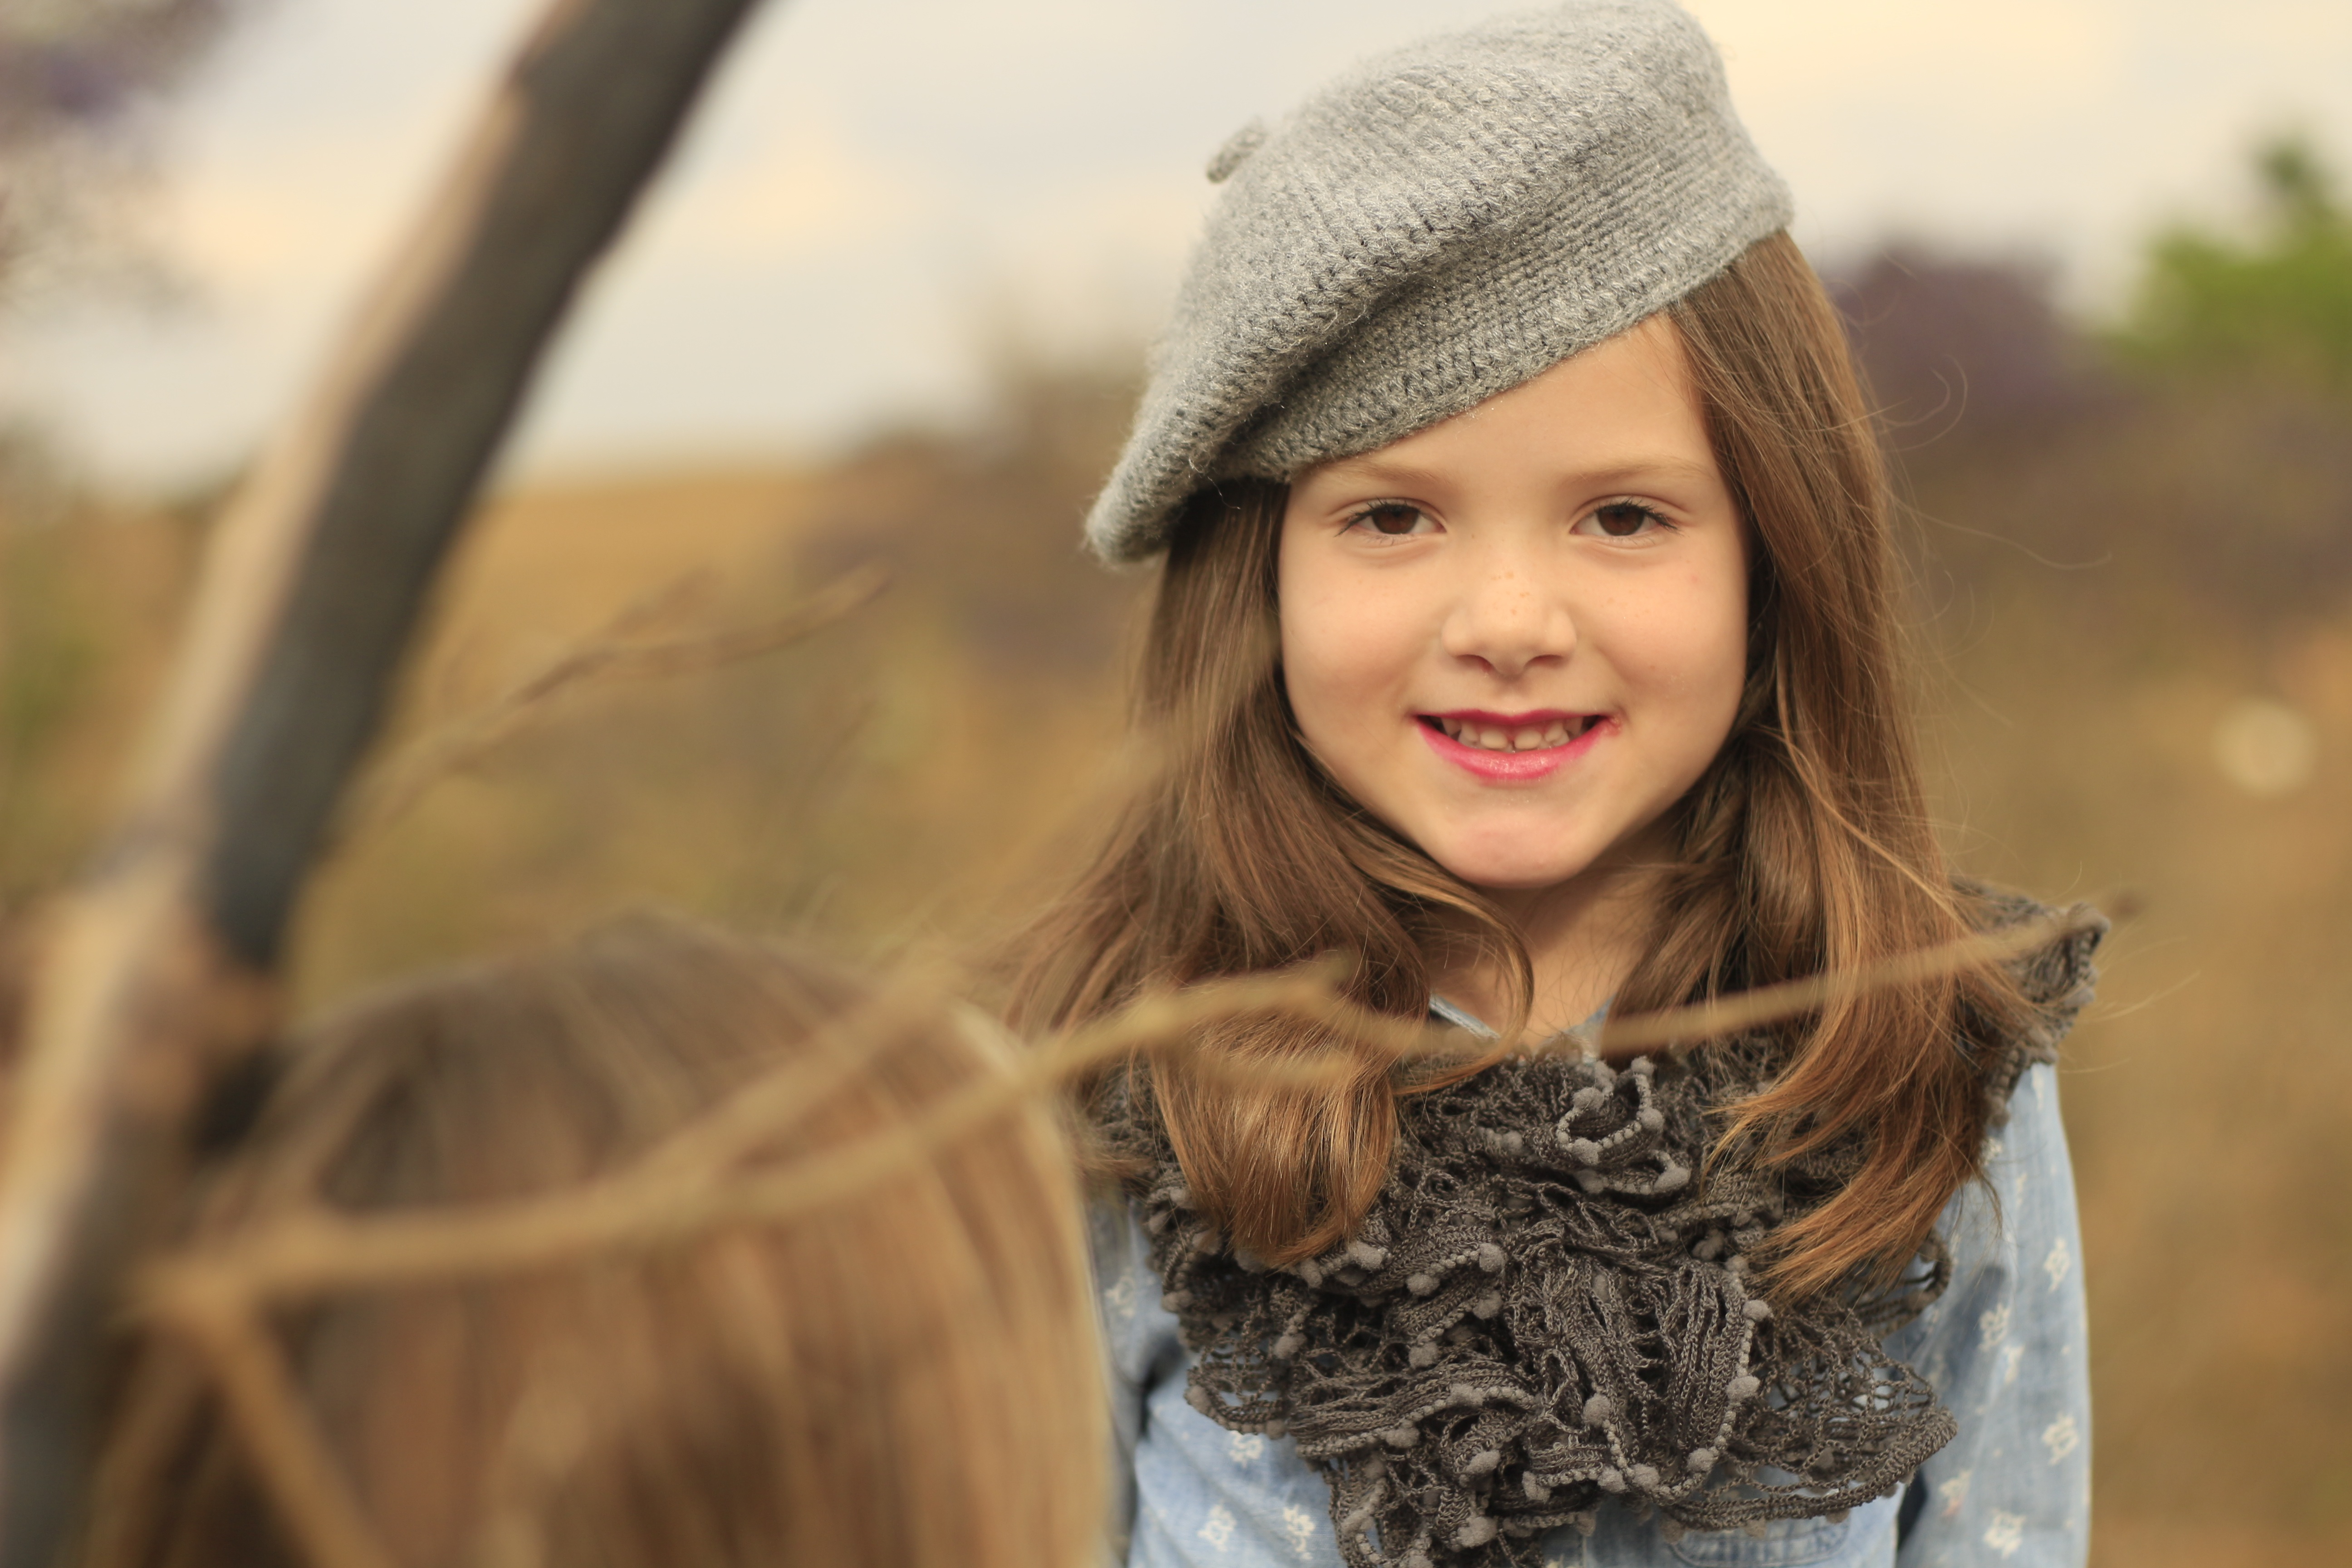
person, cold, winter, girl, hair, portrait, model, spring, autumn, child, hat, fashion, clothing, season, hairstyle, smile, beret, dress, eye, cap, beauty, lipstick, lipstik, photo shoot, portrait photography, fashion accessory